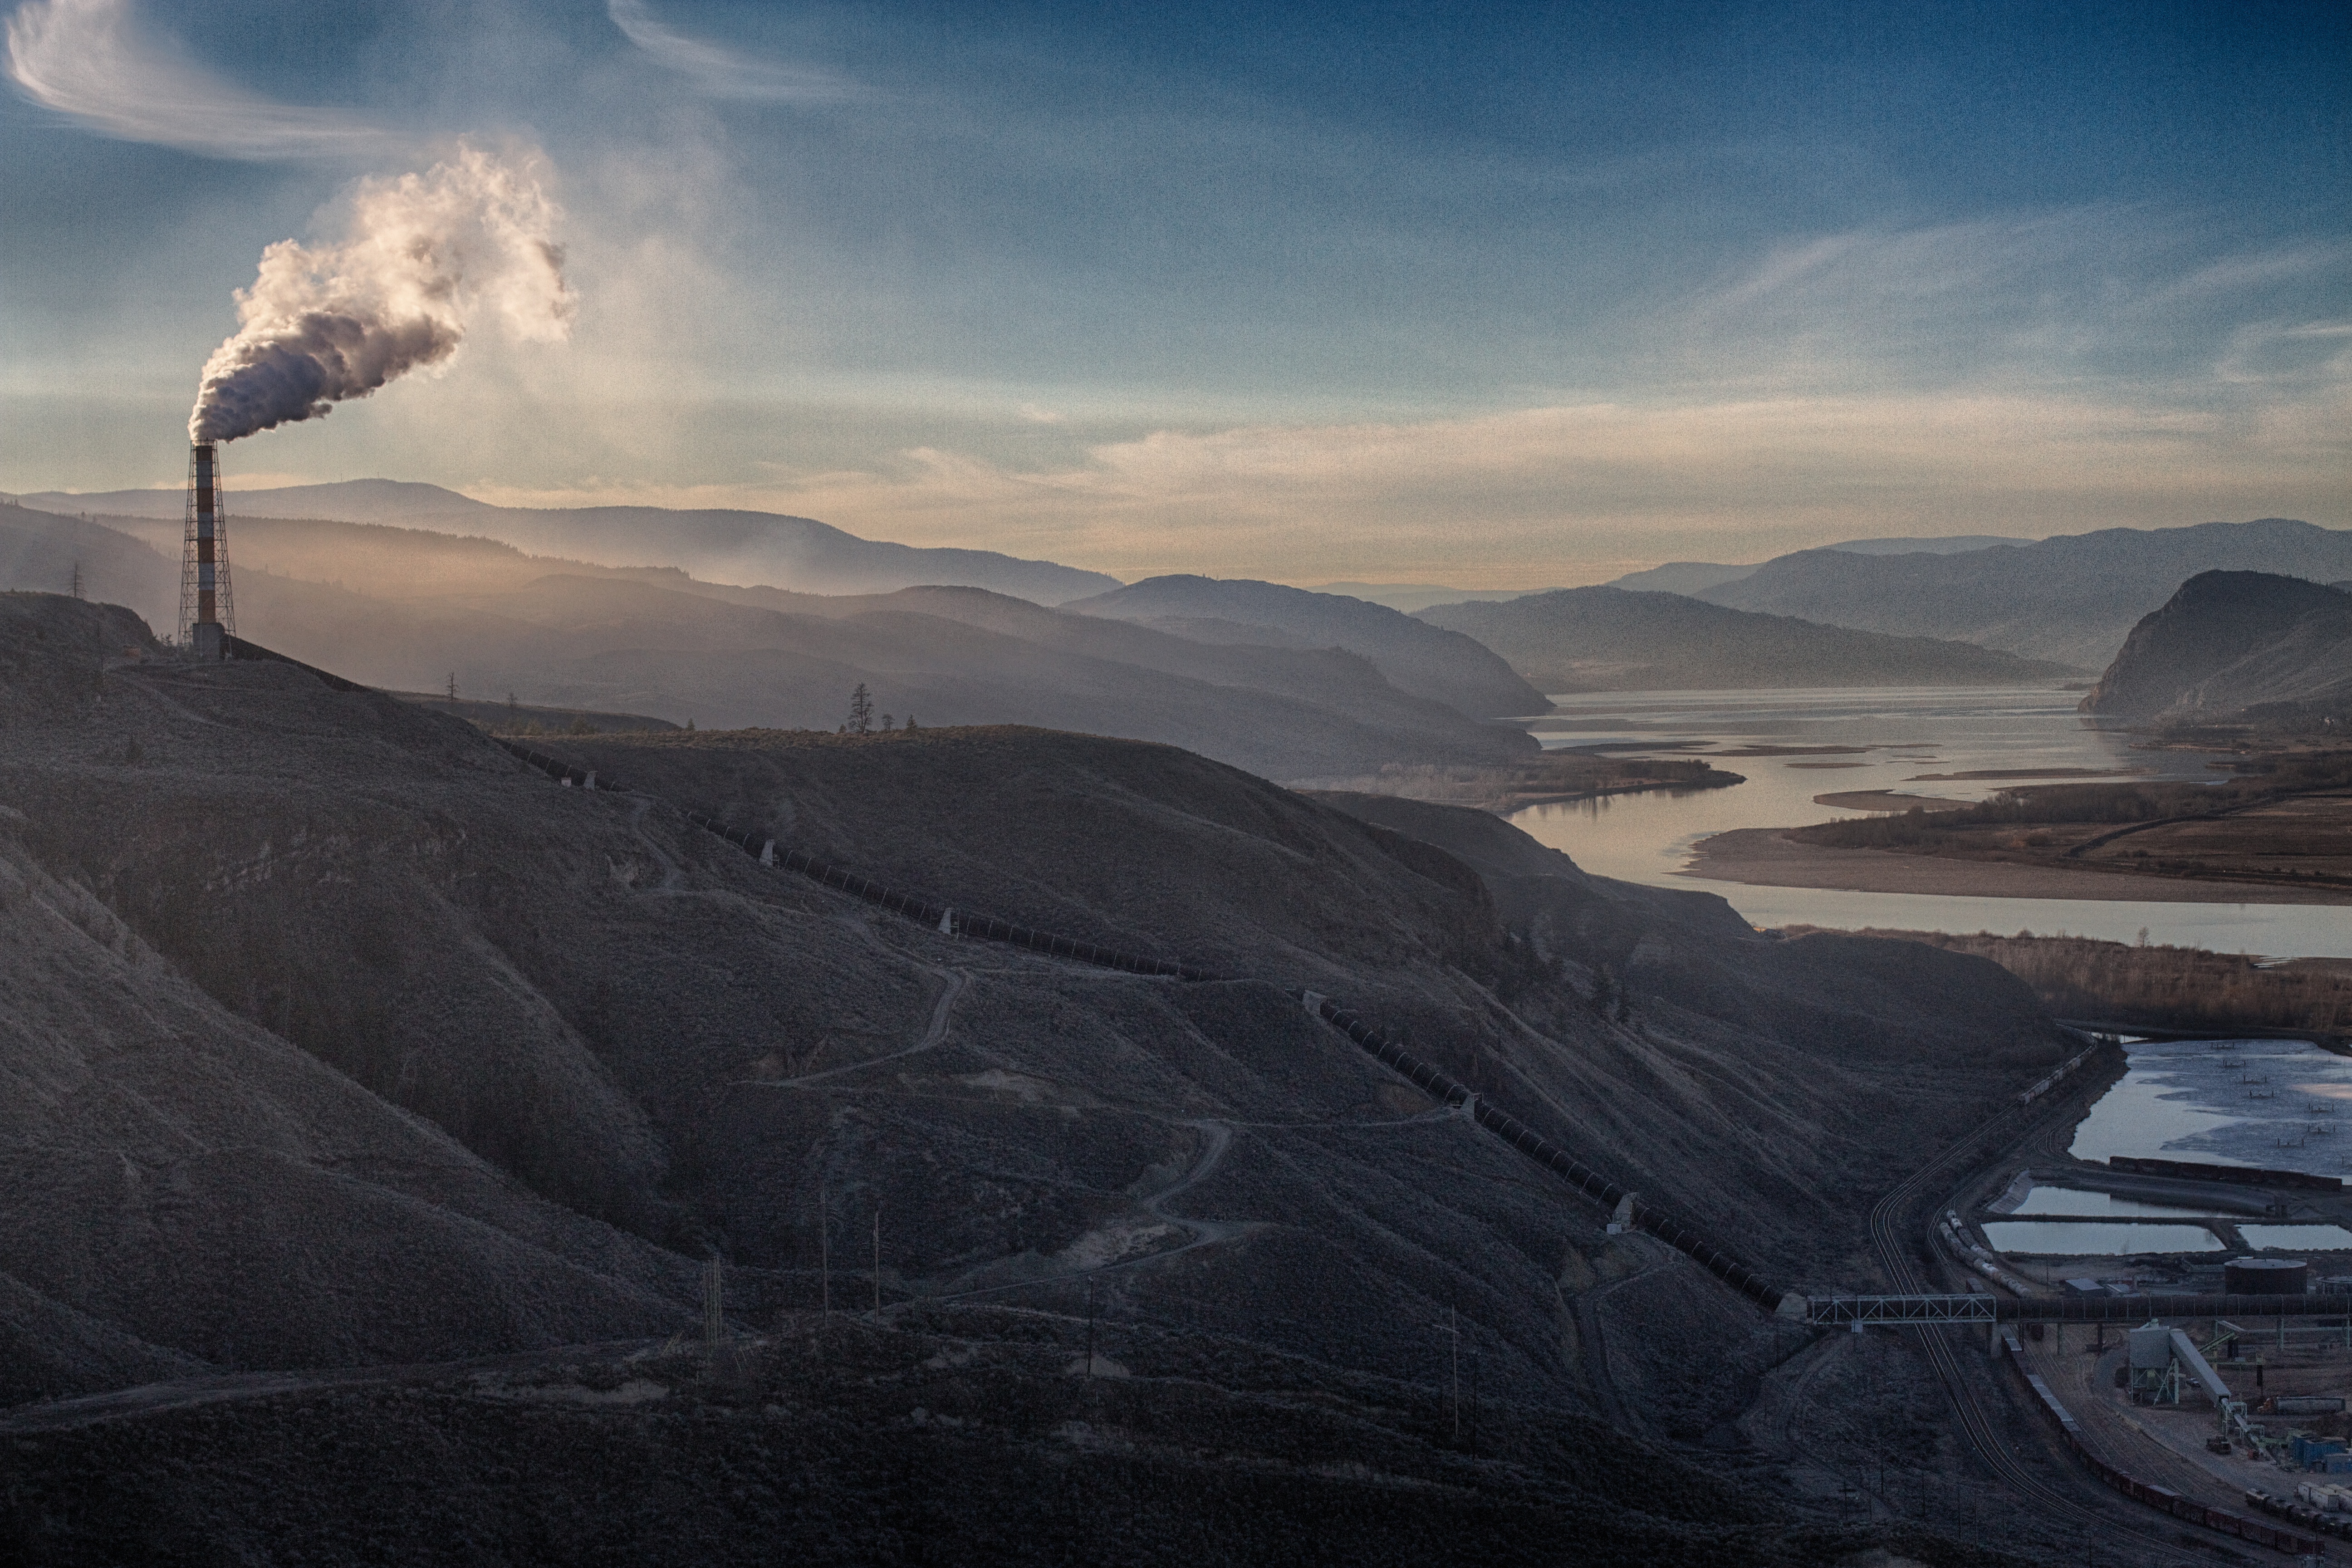
landscape, horizon, mountain, snow, cloud, sunrise, sunset, mist, sunlight, morning, hill, wave, dawn, mountain range, dusk, evening, weather, terrain, summit, hdr, 2015365, doom, landform, atmospheric phenomenon, atmosphere of earth, mountainous landforms